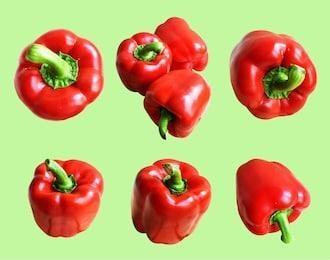
Label: capsicum